Edgar Speyer

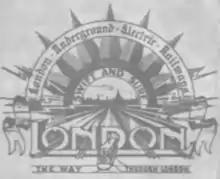
Logo of the Underground Electric Railways of London, 1907

Speyer Brothers' involvement in railway finance brought Speyer into contact with American Charles Yerkes in 1900. In Chicago, Yerkes had led the development of the city's urban transport system, and he went to London to capitalise on the emerging opportunities for new deep-level underground "tube" railways there. He and Speyer headed a consortium of international investors involved in the construction of three of London's underground railways and the electrification of a fourth.